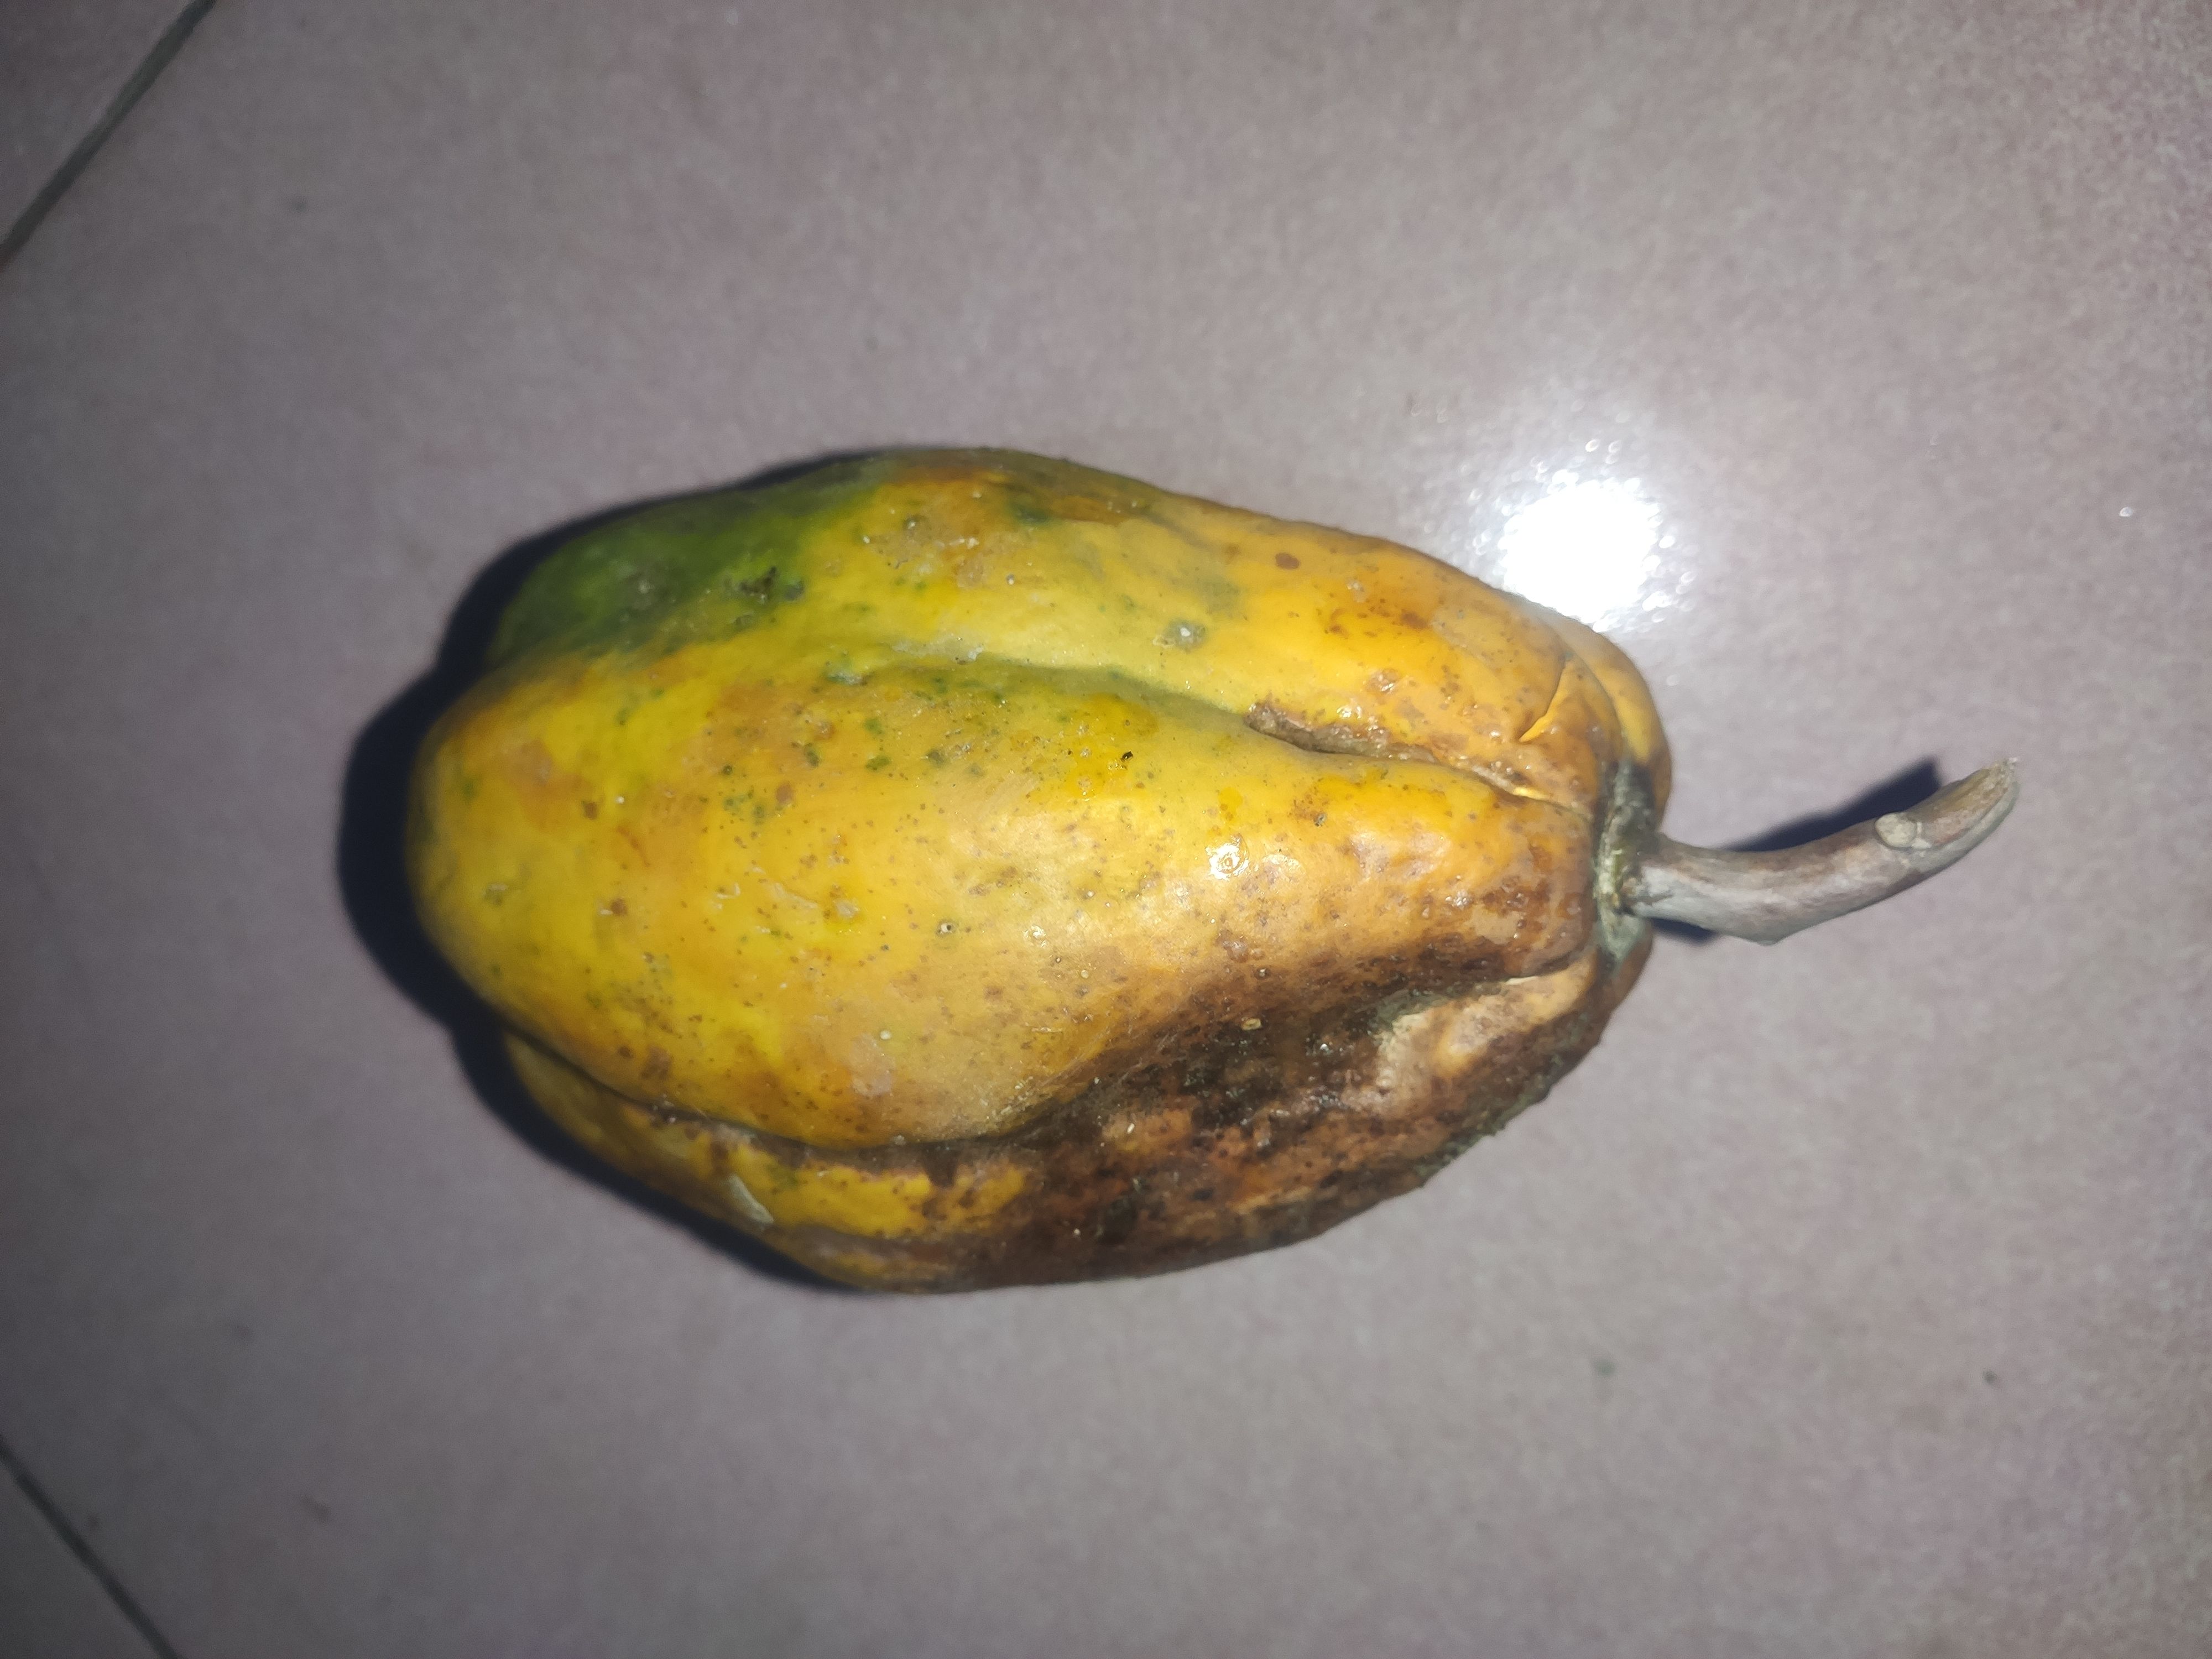
Fruit: papayas
Grade: 2nd-grade